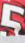
Number: 5